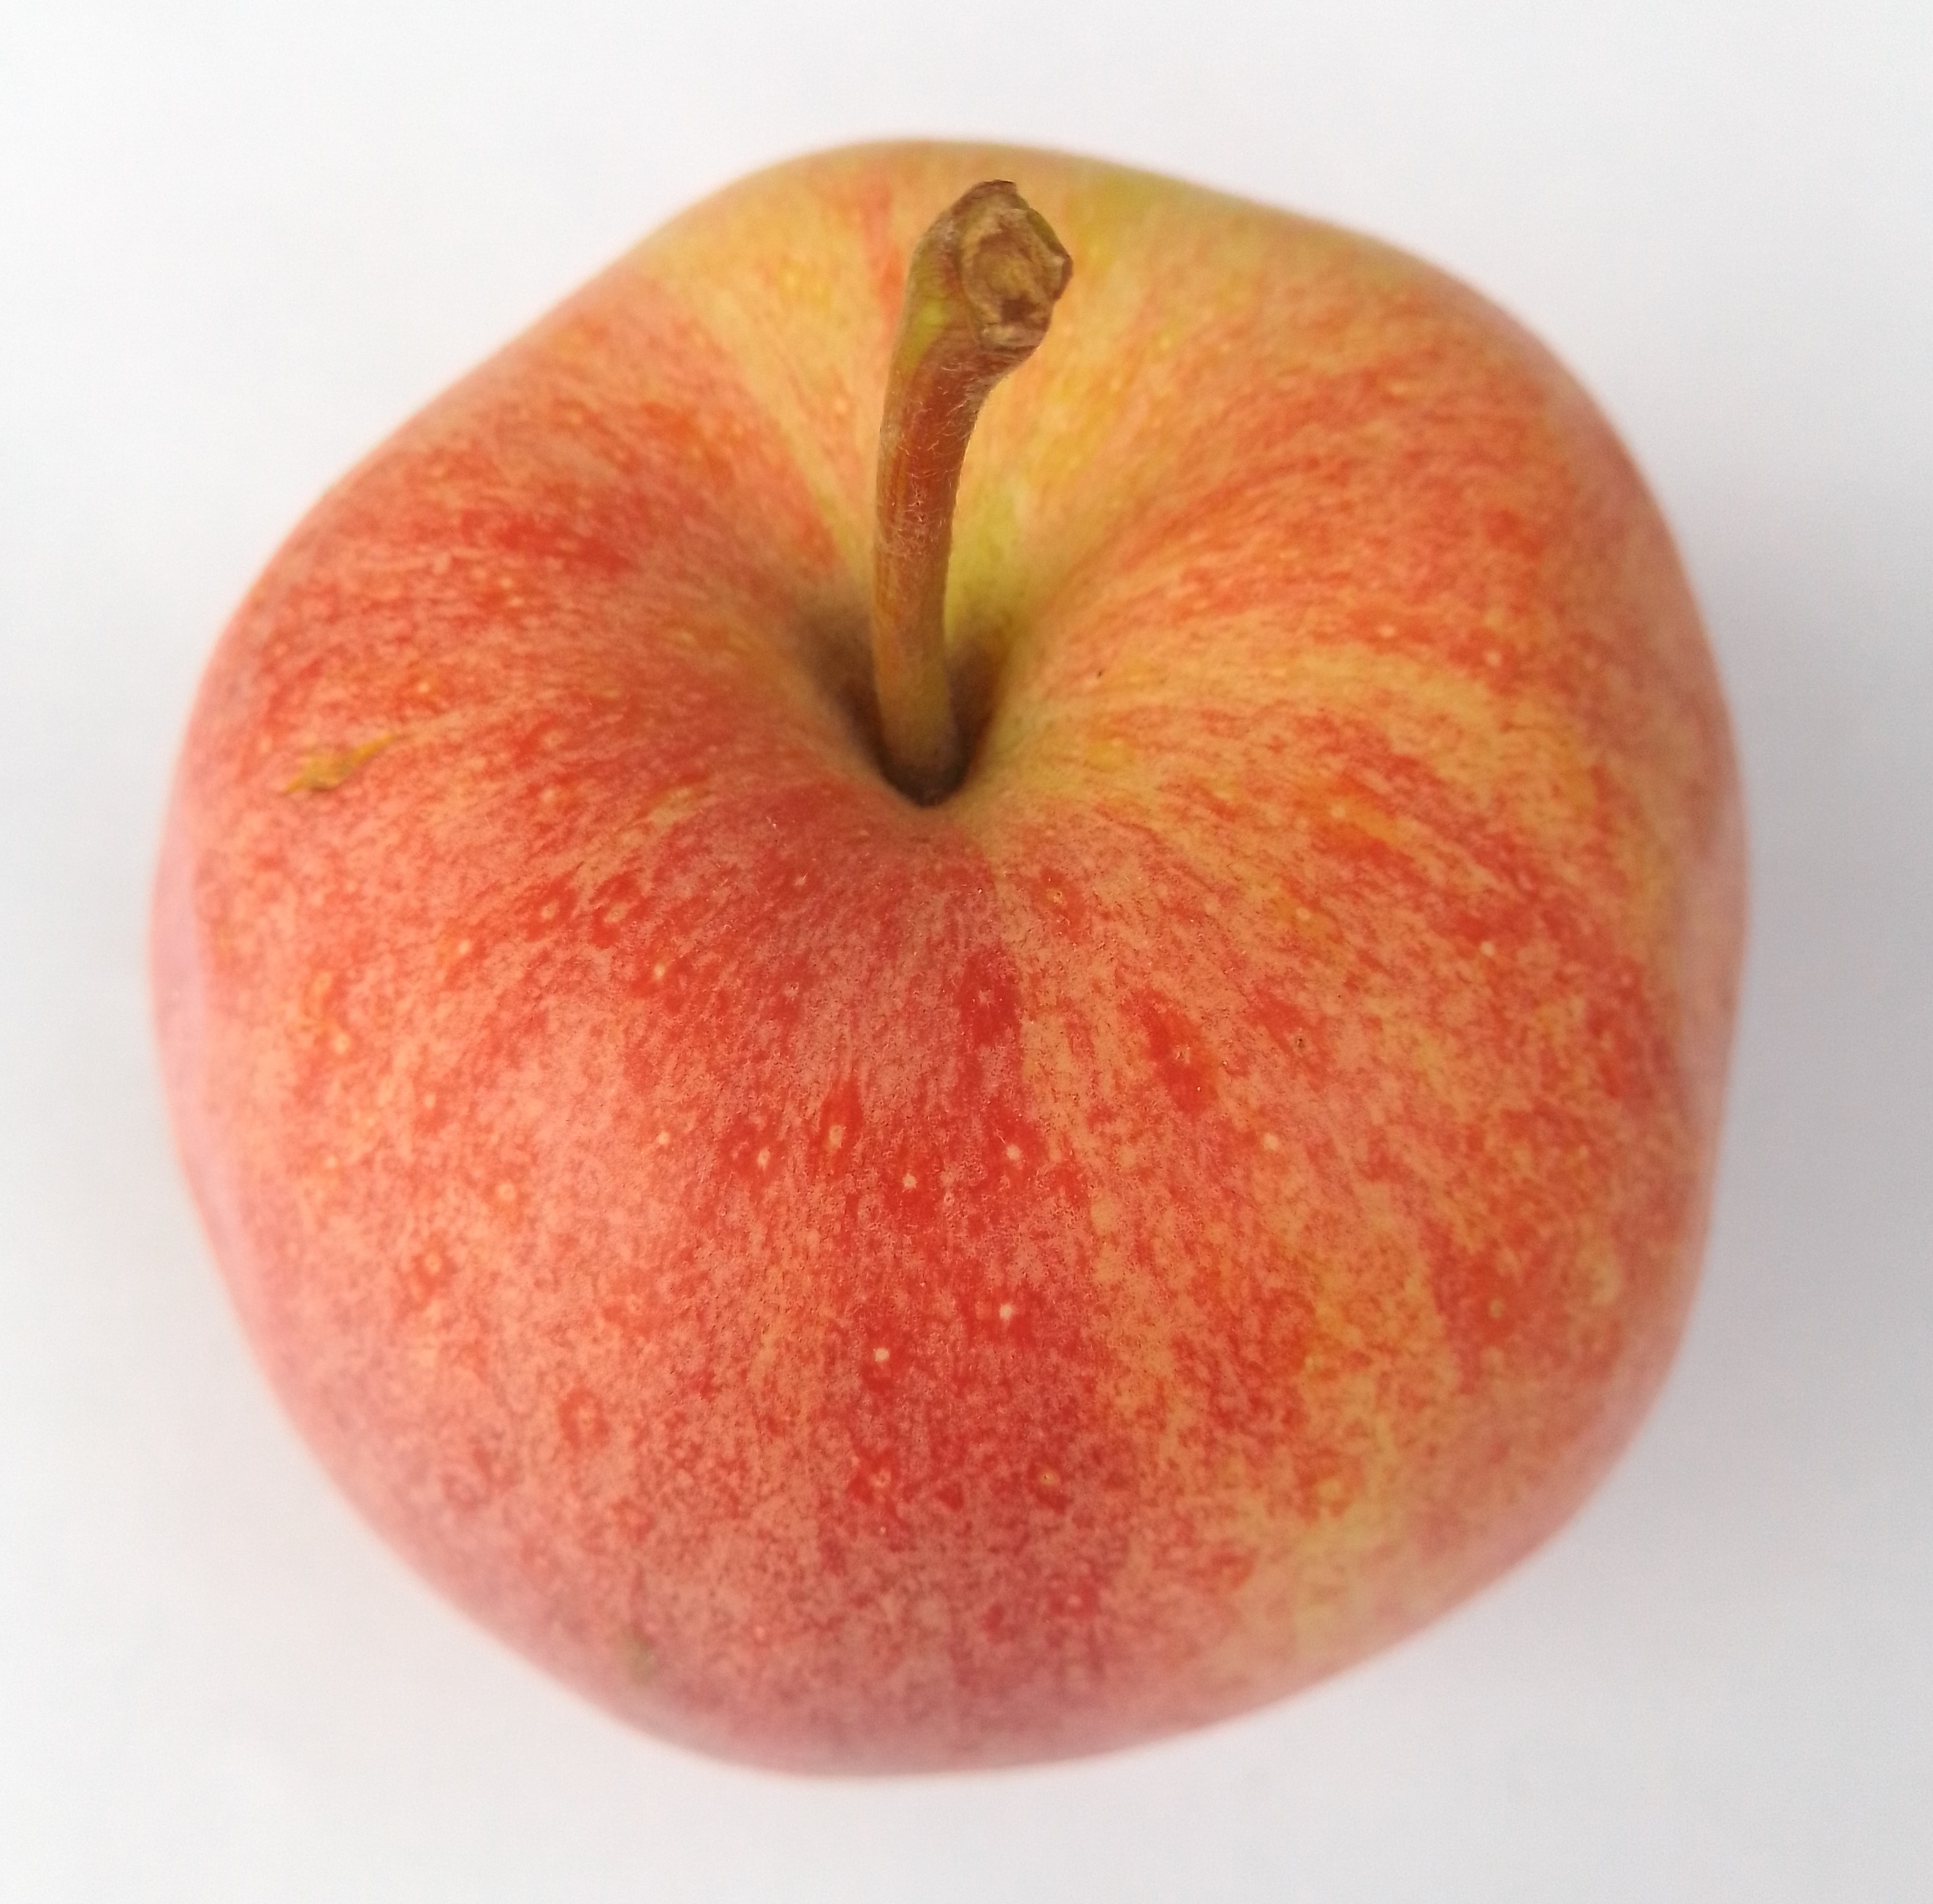
Fruit: apple
Condition: fresh